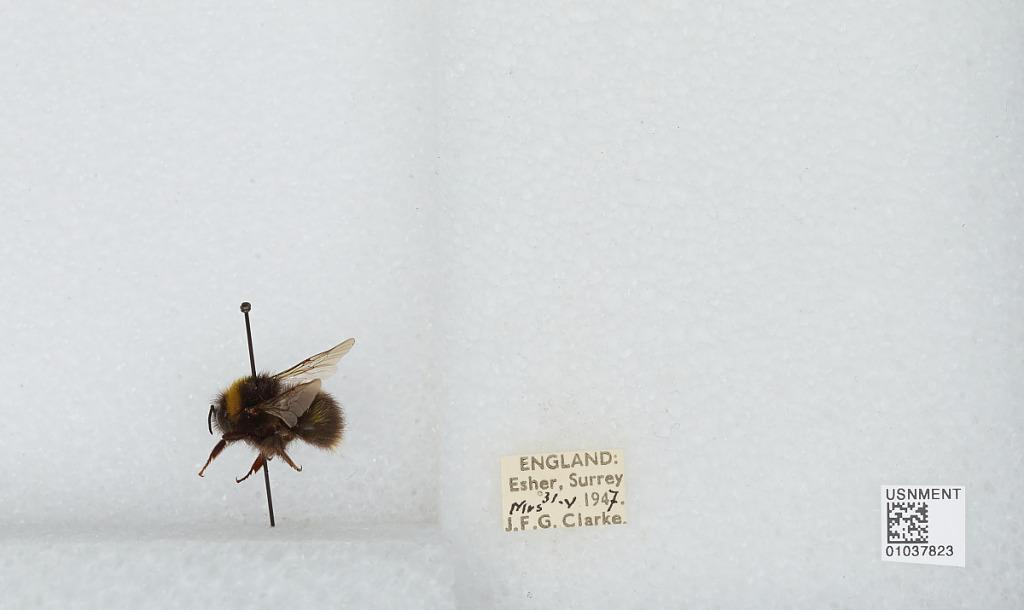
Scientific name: Bombus (Pyrobombus) pratorum (Linnaeus)
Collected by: J. Clarke
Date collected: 1947-5-31
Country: United Kingdom
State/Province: England
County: Surrey
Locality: Esher
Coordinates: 51.3691, -0.365